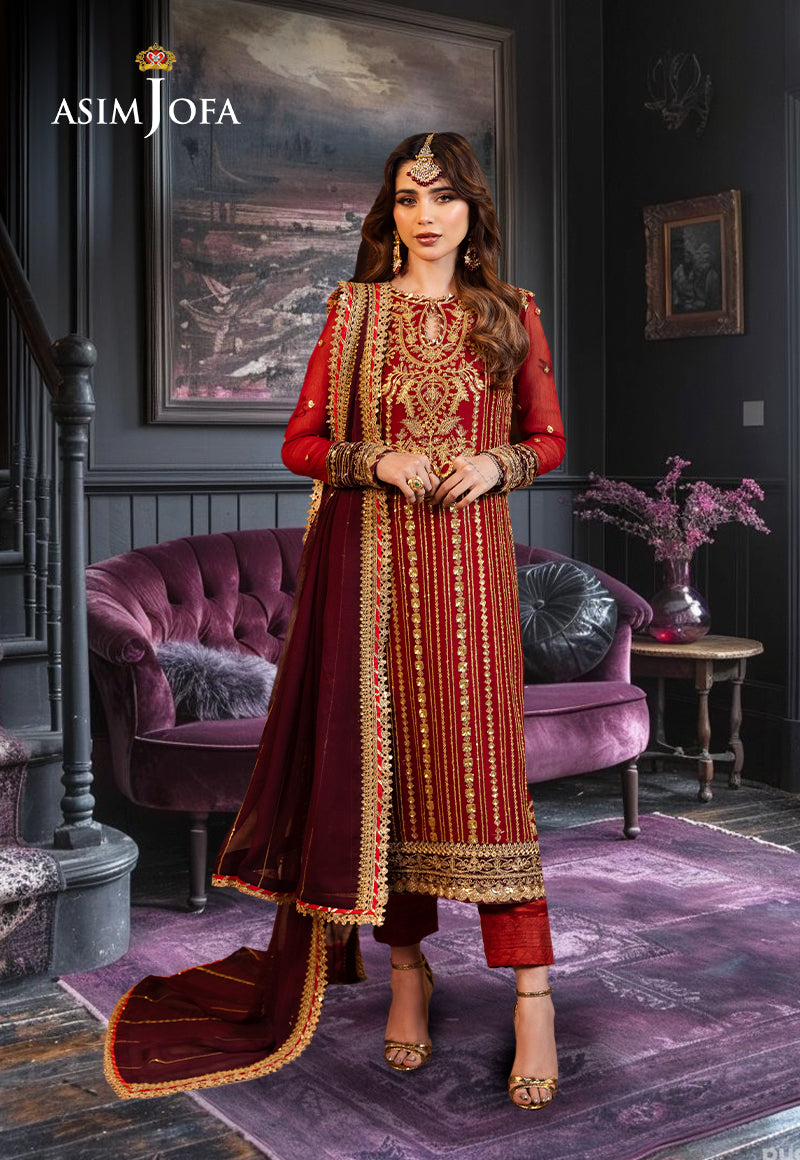
burgundy maroon embroidered salwar suit